OK boomer

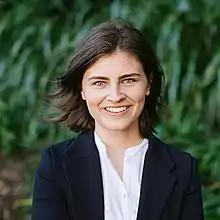
New Zealand MP Chlöe Swarbrick (a millennial) reacted to a heckle from fellow MP Todd Muller with the phrase "OK boomer" in 2019.

In early November 2019, while giving a speech supporting a climate change bill, New Zealand MP Chlöe Swarbrick claimed that the average age of parliamentarians was 49 years old, and MP Todd Muller interrupted her, to which she responded "OK boomer". She wrote in an article in "The Guardian" that her comment "symbolised exhaustion of multiple generations". Swarbrick received widespread support on social media, as well as criticism for allegedly promoting ageism, including by the MP Chris Bishop.